Fat Shack

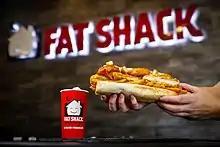
Fat Shack Sandwich

Armenti's college classmate and close friend, Kevin Gabauer joined the company in Fort Collins and worked with the founder to re-organize the menu, refreshing the company's brand and simplifying operations. Within six months, Fat Shack opened another location in Boulder.